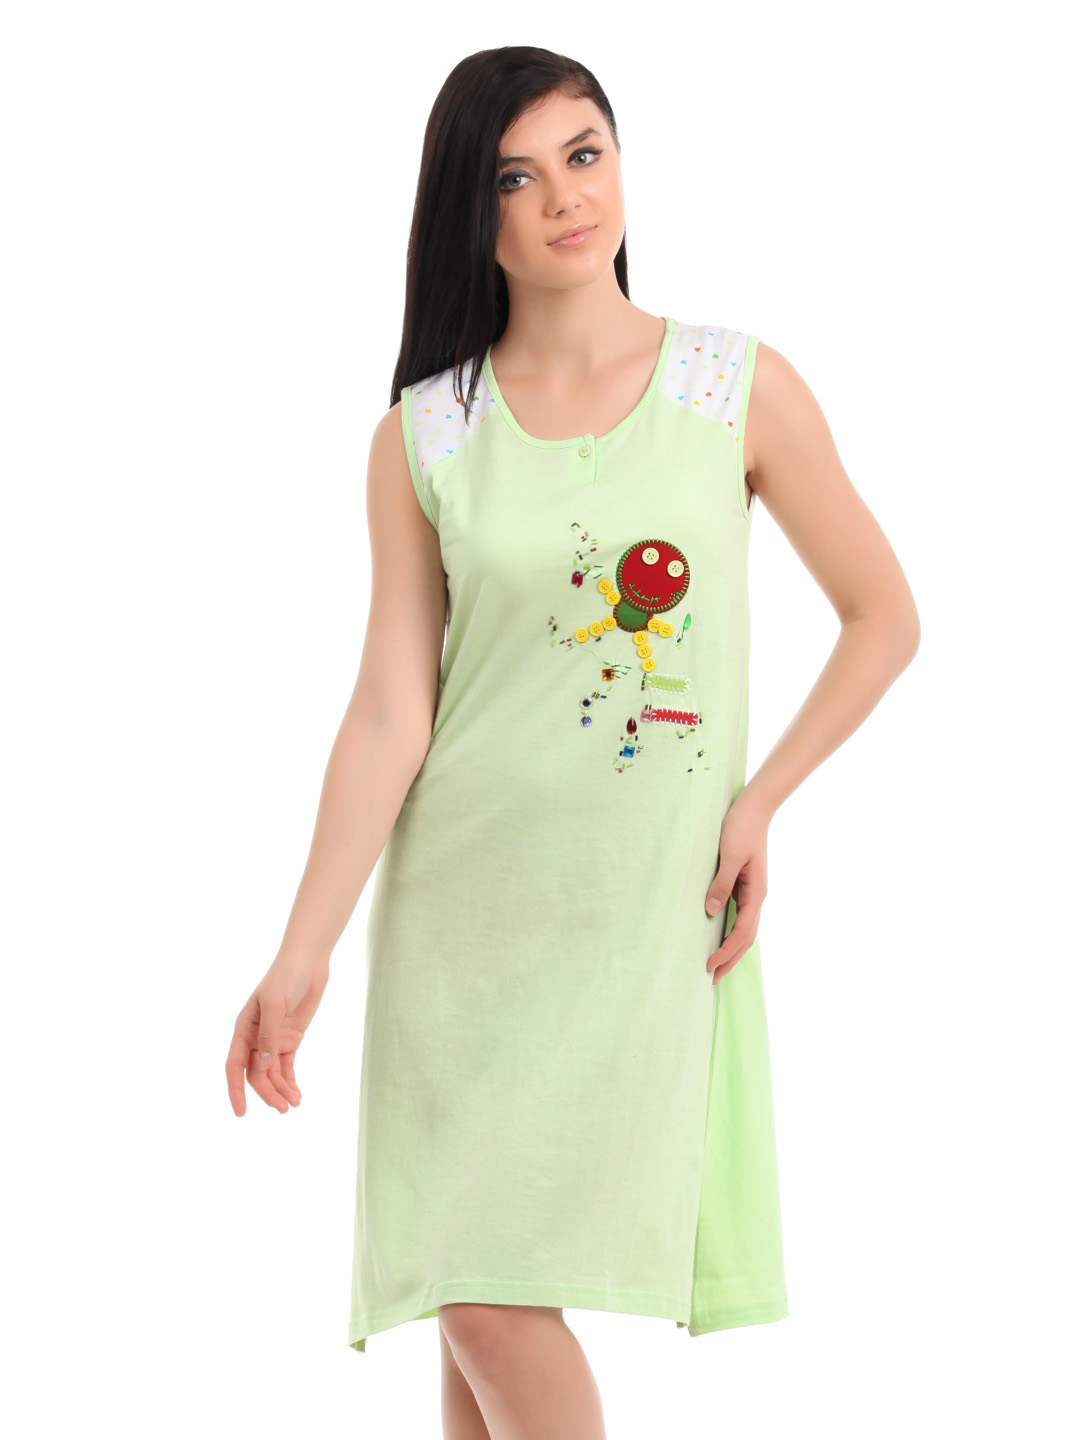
Red Rose Women Green Nightdress
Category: Apparel / Loungewear and Nightwear / Nightdress
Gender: Women
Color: Green
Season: Winter 2015
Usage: Casual